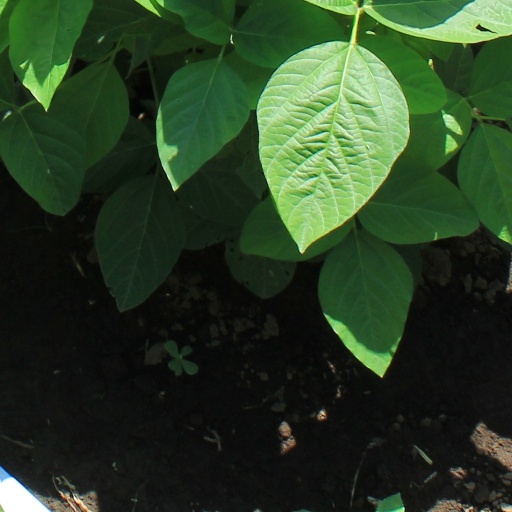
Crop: soybean